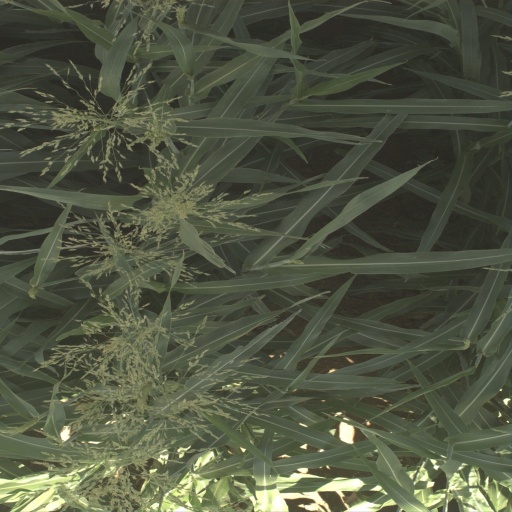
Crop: sorghum